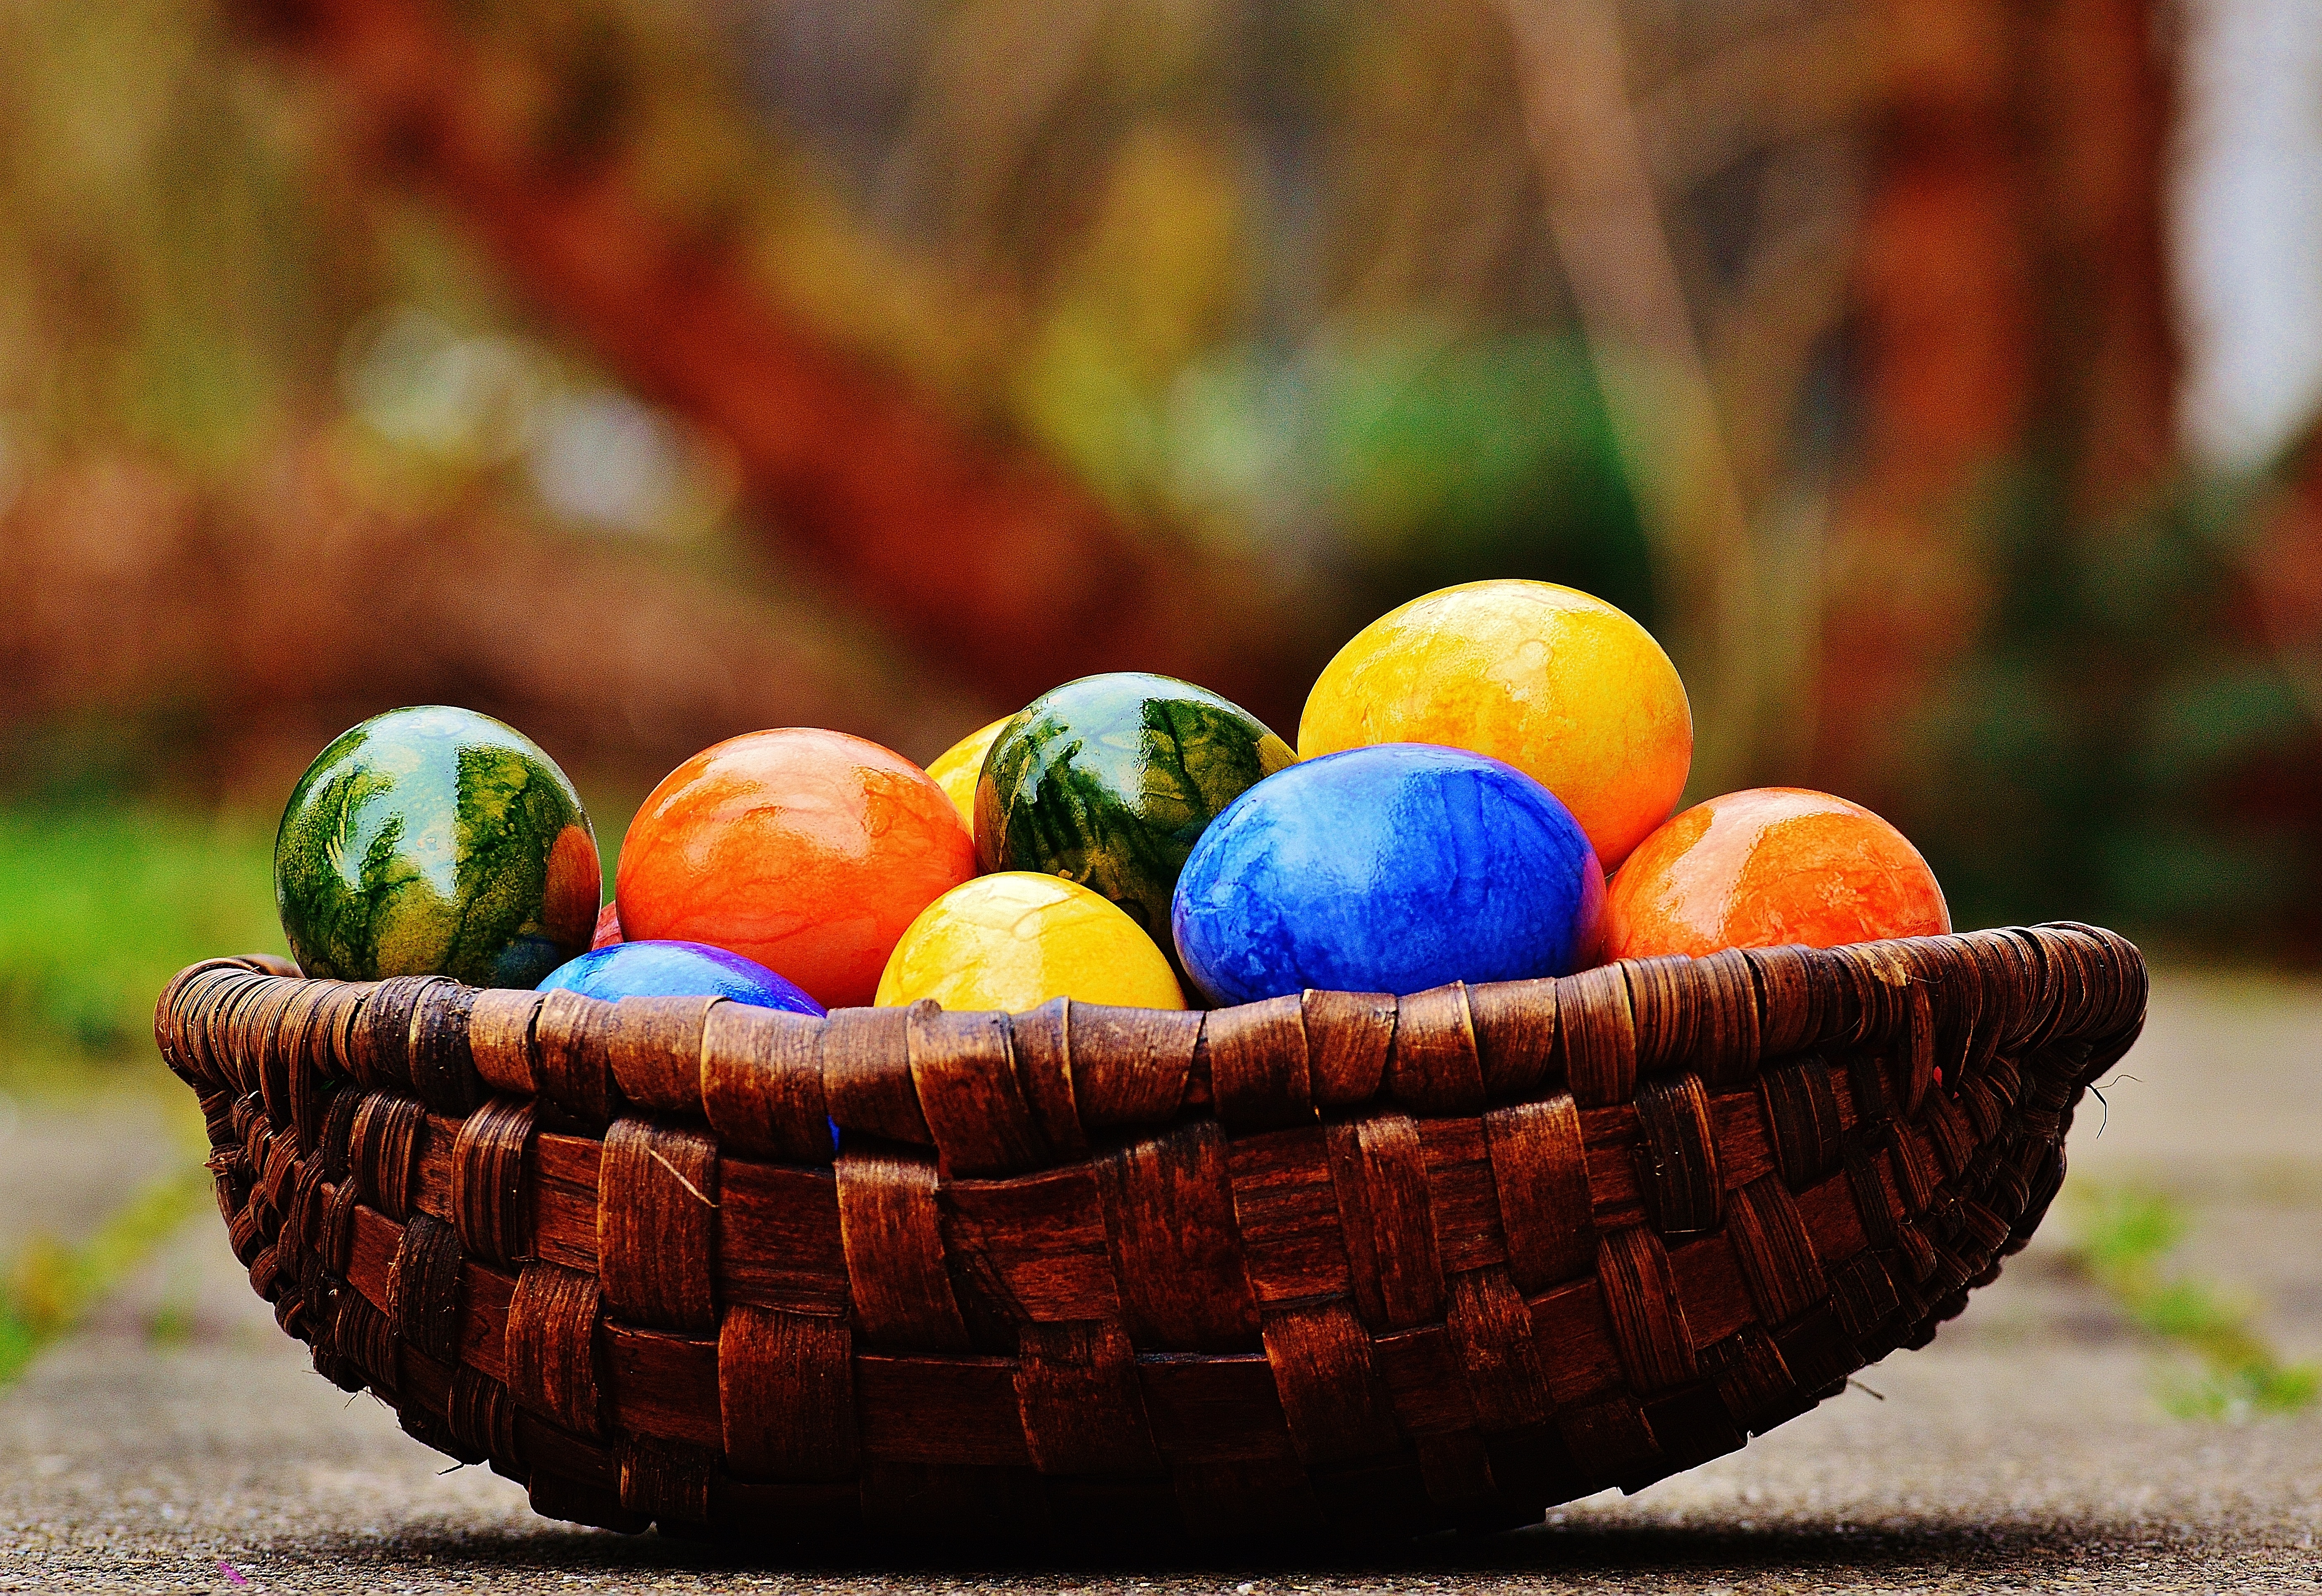
plant, fruit, food, produce, color, autumn, colorful, egg, painting, easter, colored, easter eggs, easter egg, happy easter, easter nest